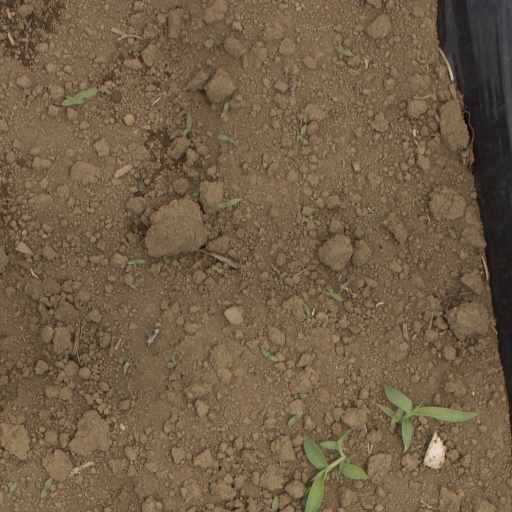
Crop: Jerusalem artichoke